The House of 72 Tenants

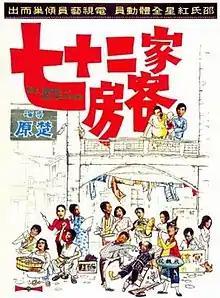
Original Hong Kong Poster

The House of 72 Tenants (七十二家房客) is a 1973 Hong Kong film directed by Chor Yuen. It is a remake of a 1963 Chinese film of the same name. It was the top box office film of 1973 in Hong Kong, surpassing Bruce Lee's "Enter the Dragon".